Lina Basquette

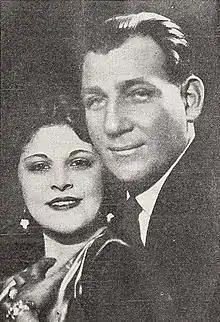
Basquette with her first husband, Sam Warner, about the time their daughter was born

Basquette was married 8 times. Basquette's first marriage was to Sam Warner, film producer and co-founder of Warner Bros. studio. The two were married on July 4, 1925, despite Warner's family's disapproval because Basquette was Catholic and not Jewish. They had a daughter, Lita (named after Charlie Chaplin's wife Lita Grey) in October 1926. After suffering severe headaches and a sinus infection aggravated by several abscessed teeth, Warner was admitted to California Lutheran Hospital in September 1927. Doctors discovered that he had developed a mastoid infection that was spreading to his brain. After four surgeries to remove the infection, Warner slipped into a coma. He died of pneumonia caused by sinusitis as well as epidural and subdural abscesses on October 5, 1927.